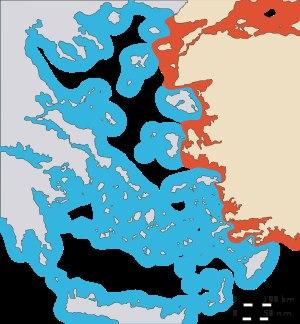
Les relations entre la Grèce et la Turquie ont été marquées par une constante alternance de périodes d’hostilité mutuelle et de réconciliation. Depuis que la Grèce a gagné son indépendance vis-à-vis de l’Empire ottoman en 1821, les deux pays se sont trouvés à quatre reprises en état de guerre : Guerre gréco-turque de 1897, Guerres balkaniques de 1912 à 1913, Première Guerre mondiale de 1915 à 1918 et Guerre gréco-turque de 1919 à 1922. Ils sont cependant formellement alliés depuis 1952 au sein de l’OTAN.